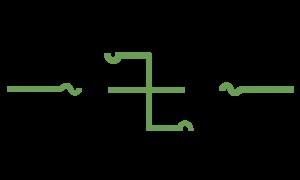
Le clan Hyūga est un clan de ninjas fictif dans le manga et l'anime Naruto.
Neji Hyûga est un personnage du manga Naruto de Masashi Kishimoto. Il est aussi un membre de l'équipe 9 de Konoha de Gaï Maito et est célèbre comme étant un génie naturel du clan Hyûga.